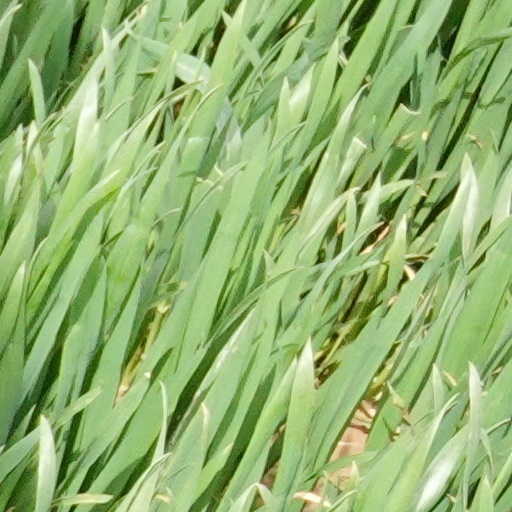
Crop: wheat